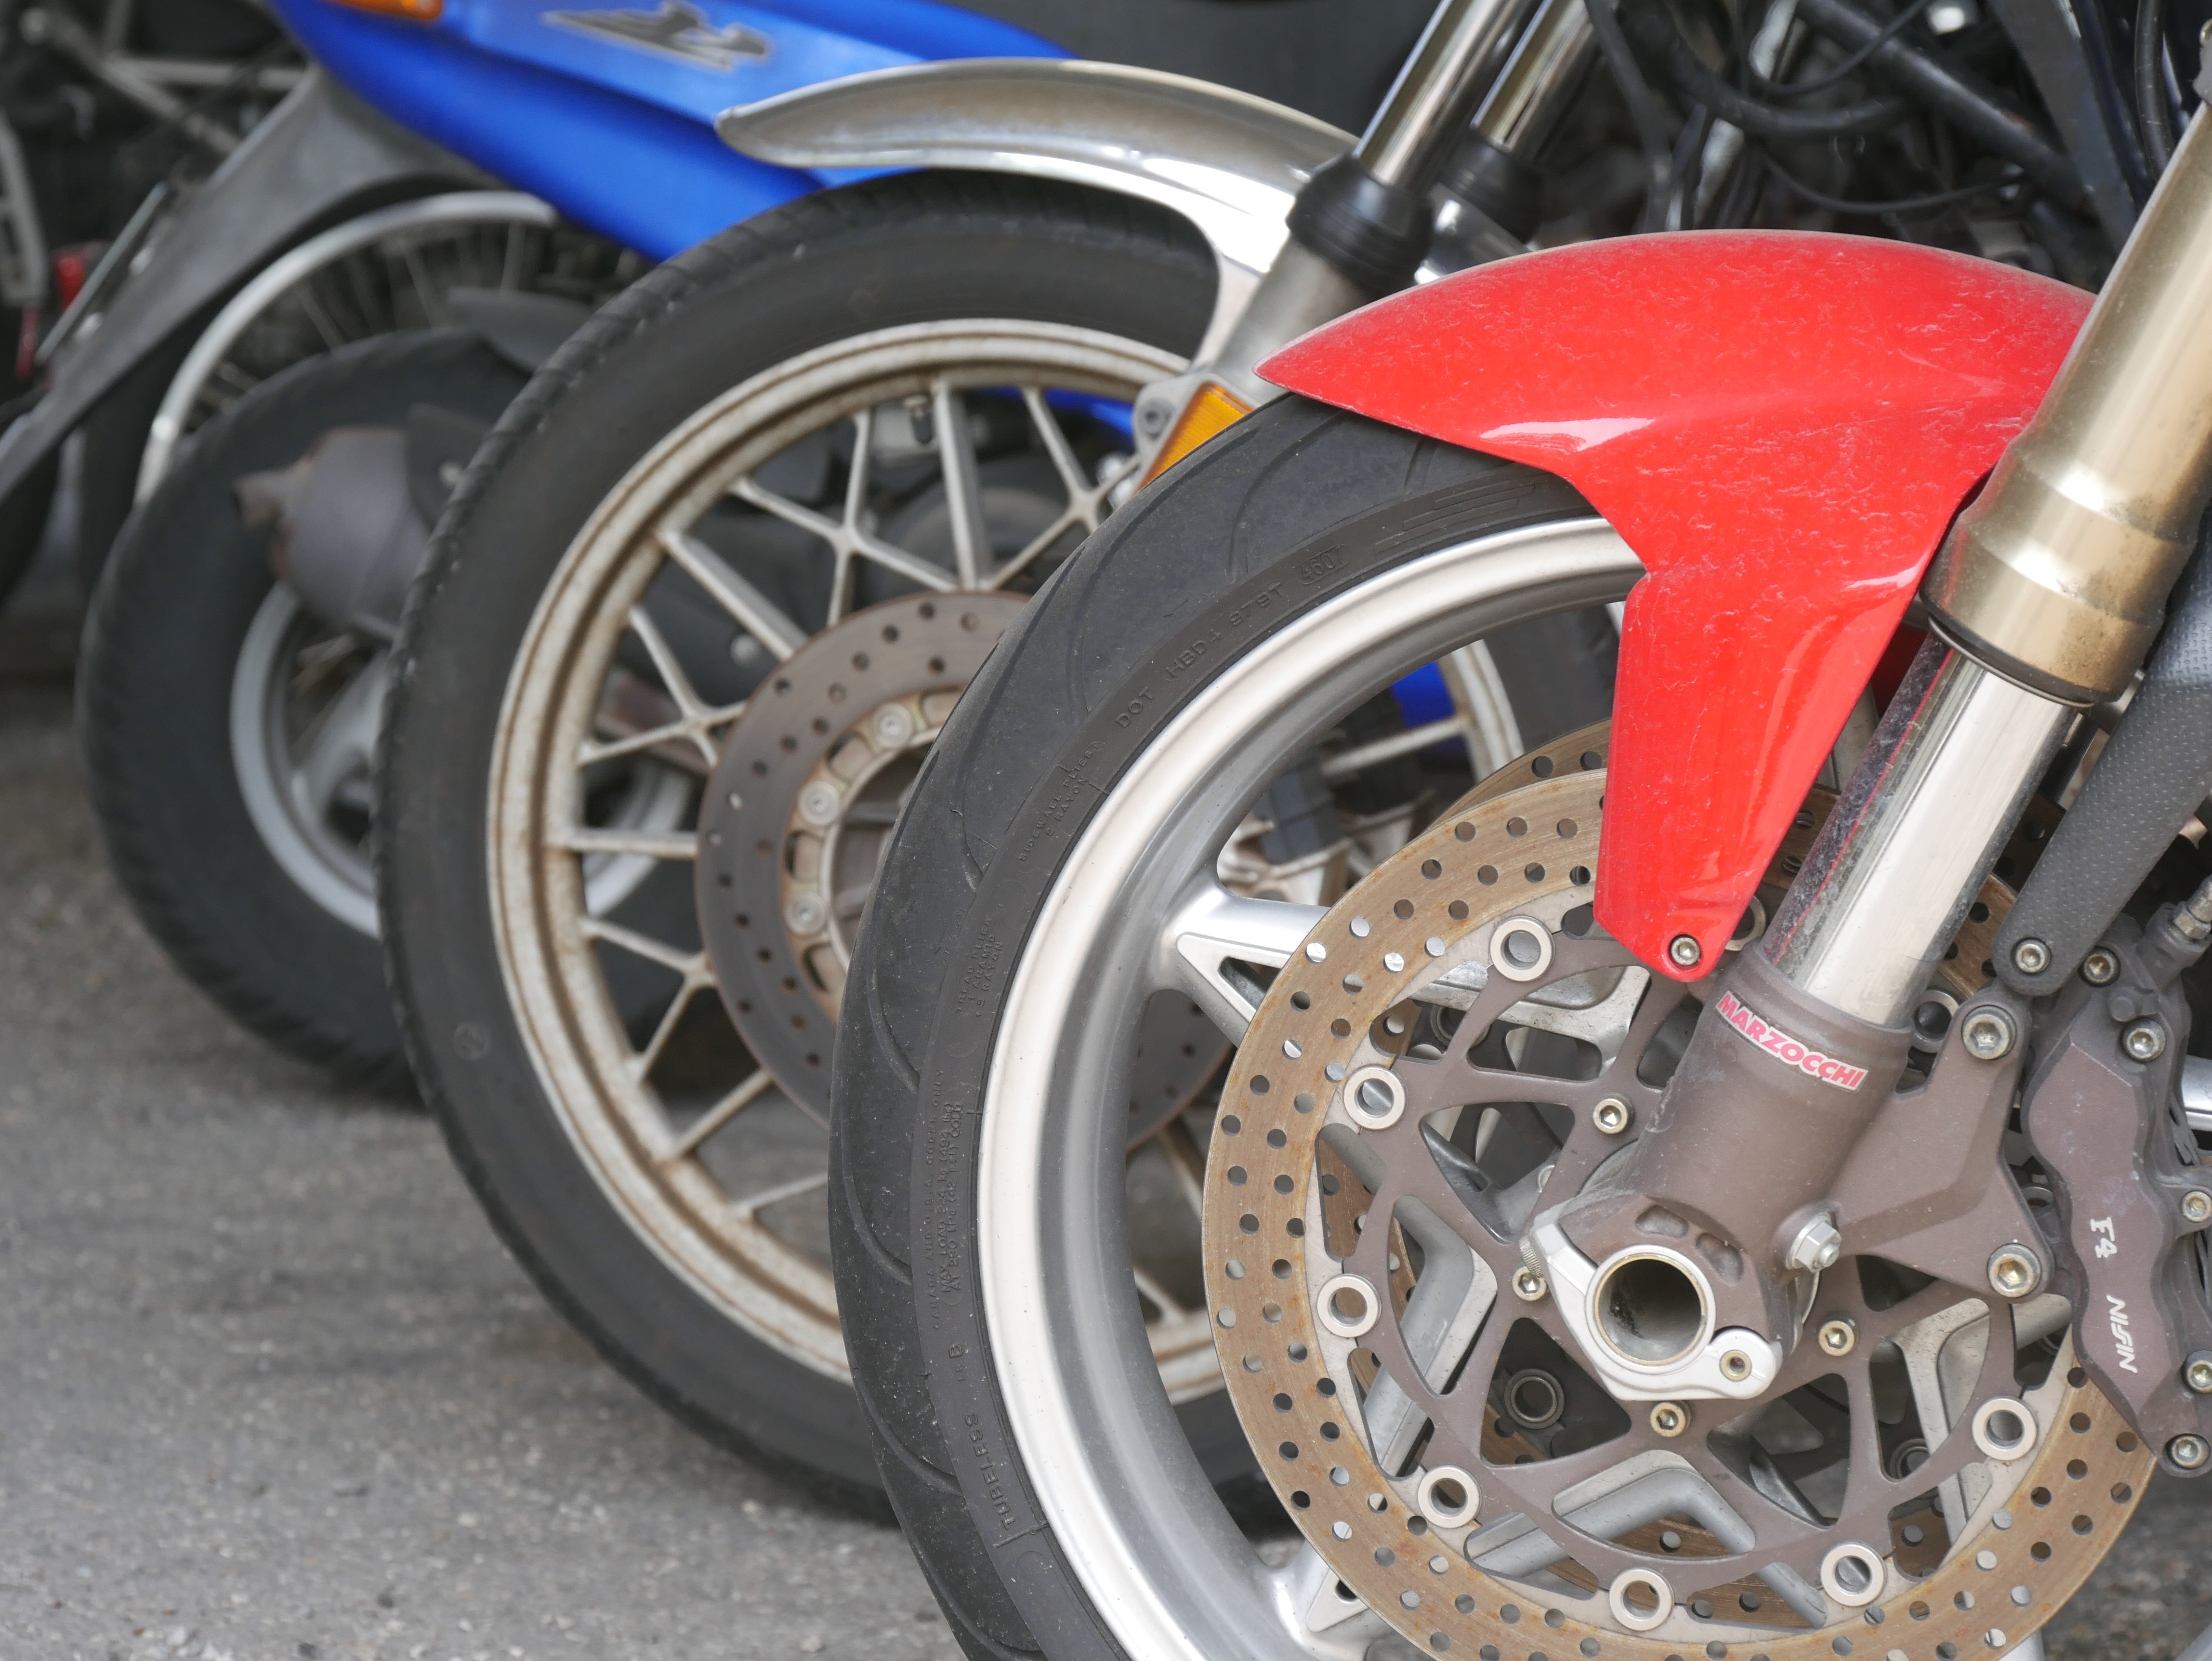
car, wheel, parking, vehicle, motorcycle, moped, rim, chopper, two wheeled vehicle, mature, exhaust system, lightweight construction, land vehicle, automobile make